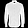
Label: Shirt